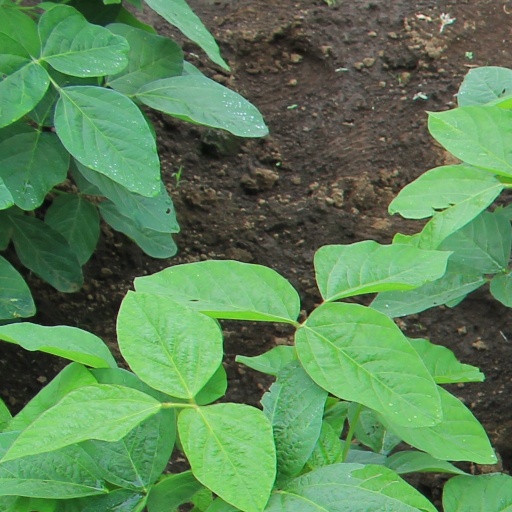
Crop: soybean